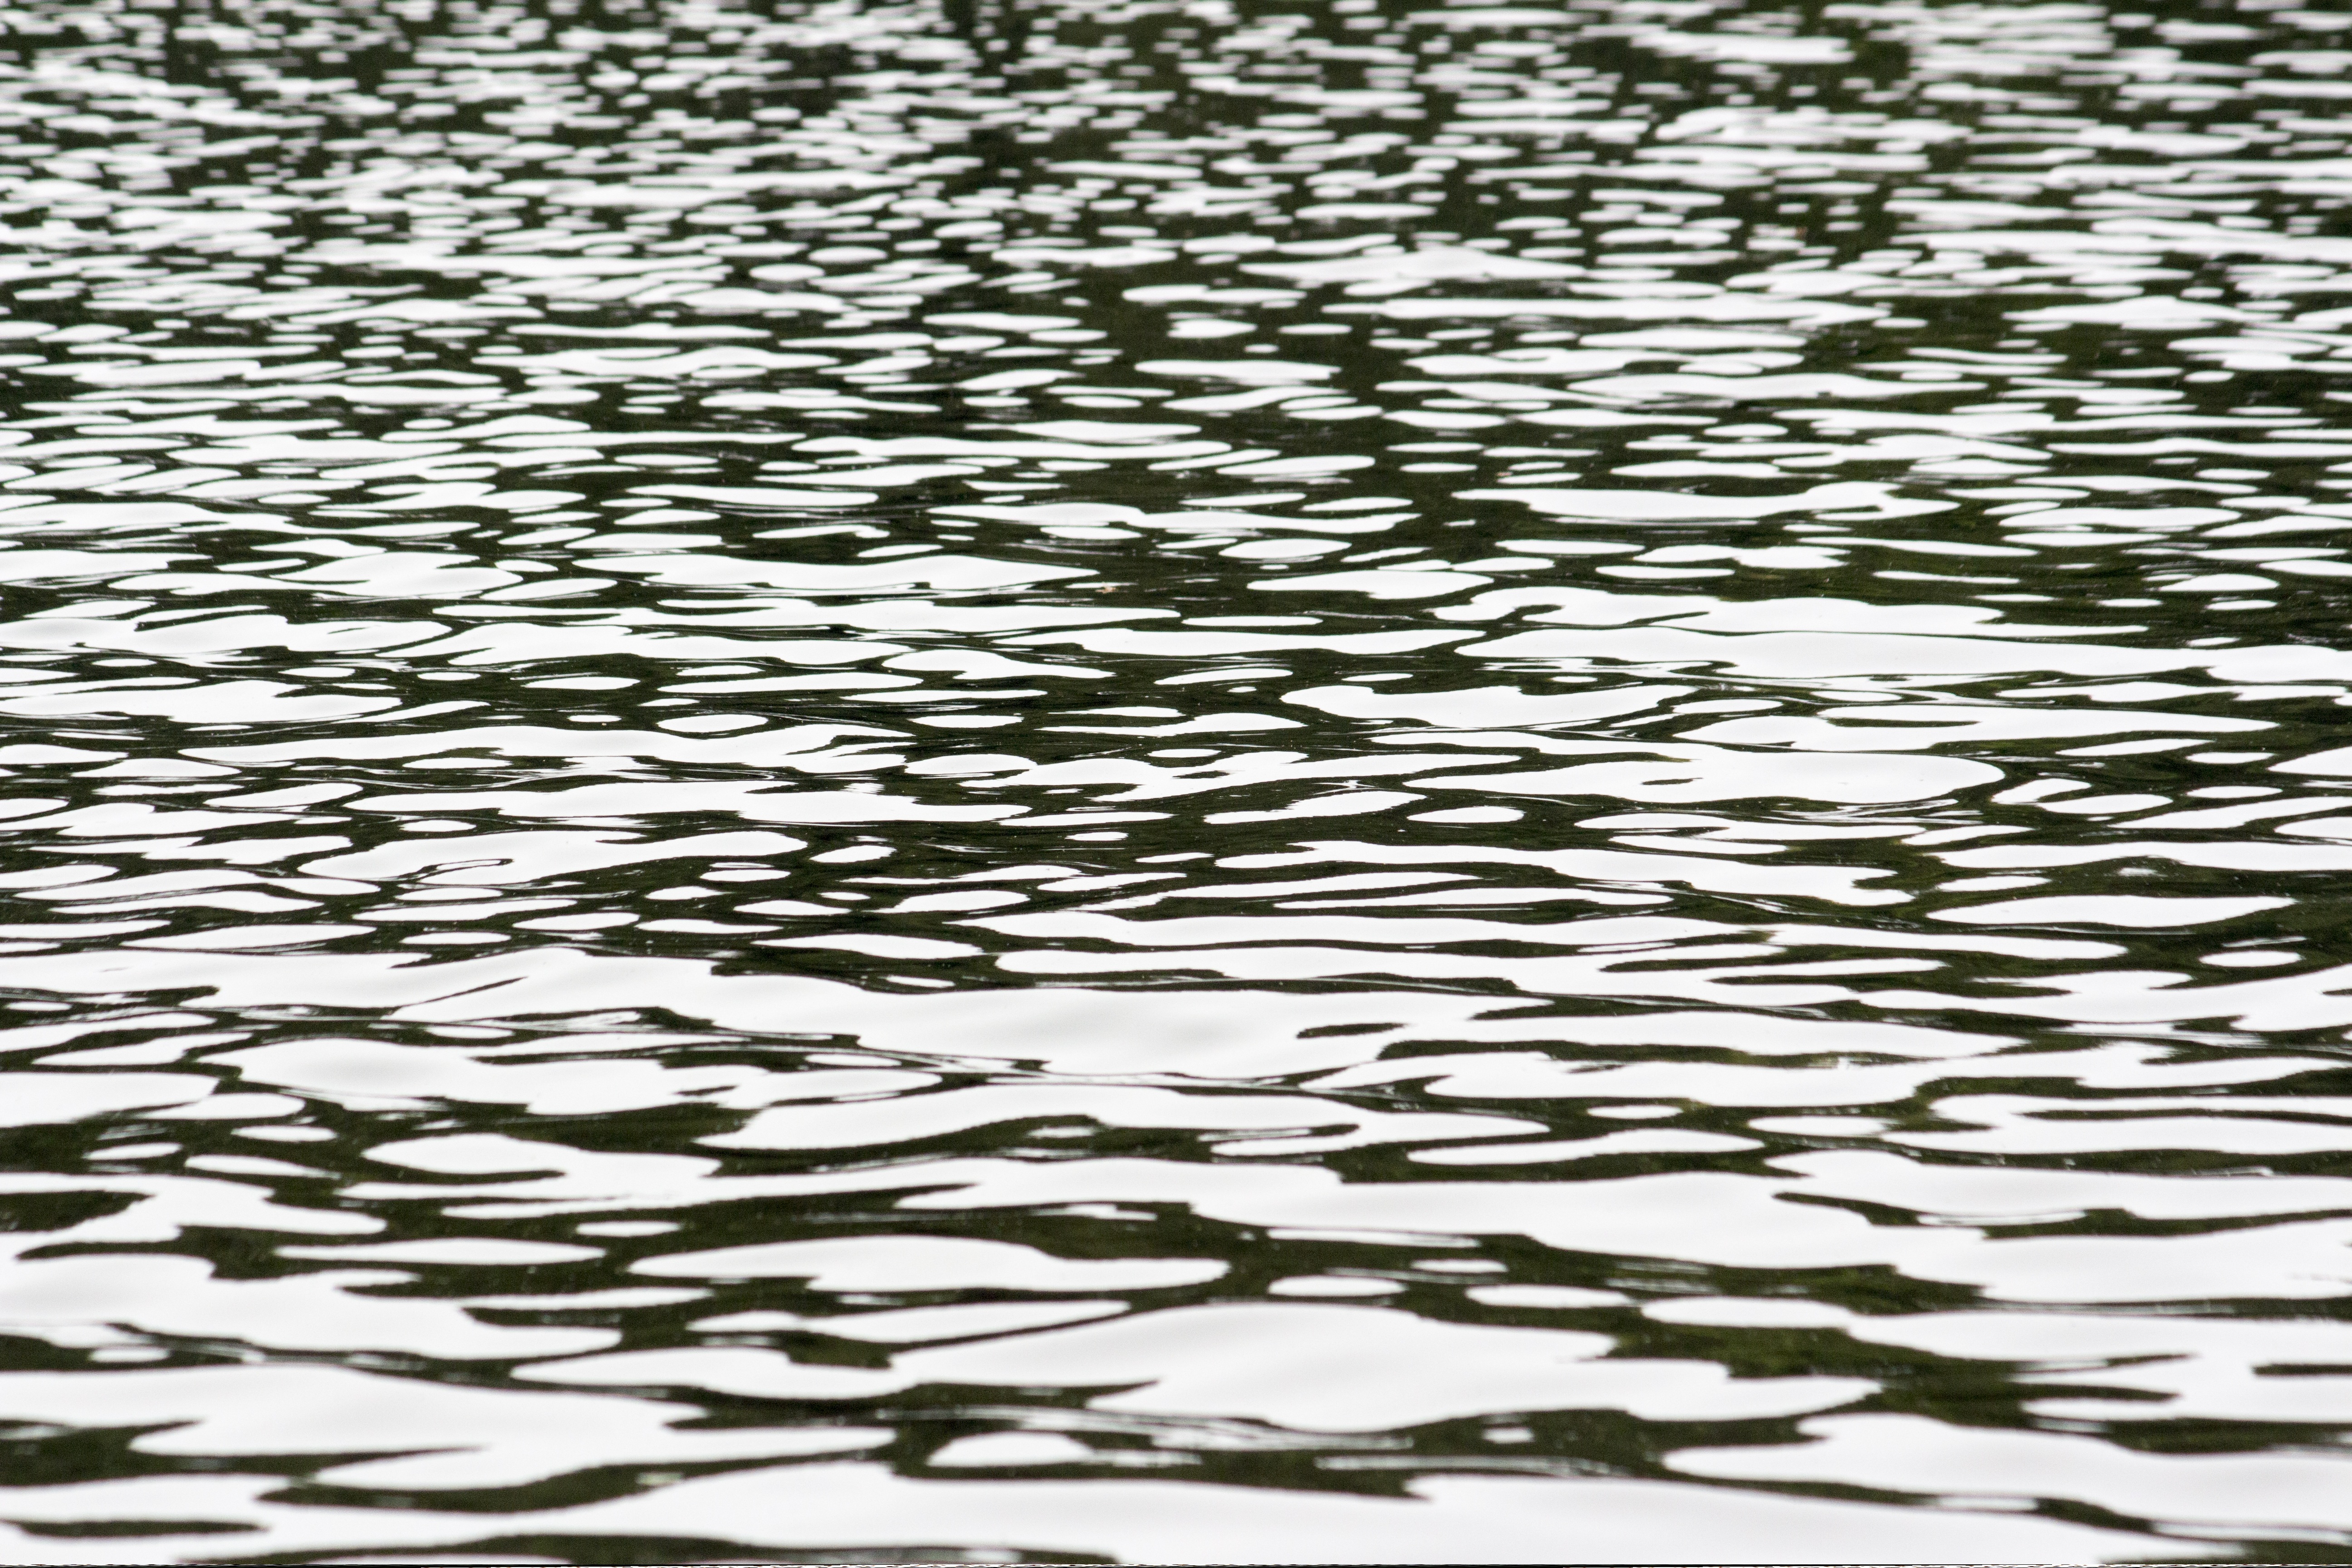
water, grass, black and white, texture, leaf, lake, wet, reflection, monochrome, surface, flooring, monochrome photography